Caravel

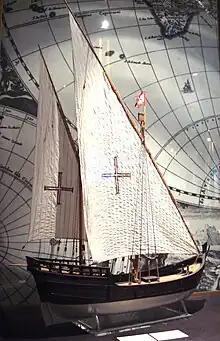
Model of a Portuguese caravel, found in the Musée national de la Marine

The caravel (Portuguese:) is a small sailing ship developed by the Portuguese that may be rigged with just lateen sails, or with a combination of lateen and square sails. It was known for its agility and speed and its capacity for sailing windward (beating). Caravels were used by the Portuguese and Spanish for the voyages of exploration during the 15th and 16th centuries, in the Age of Exploration.